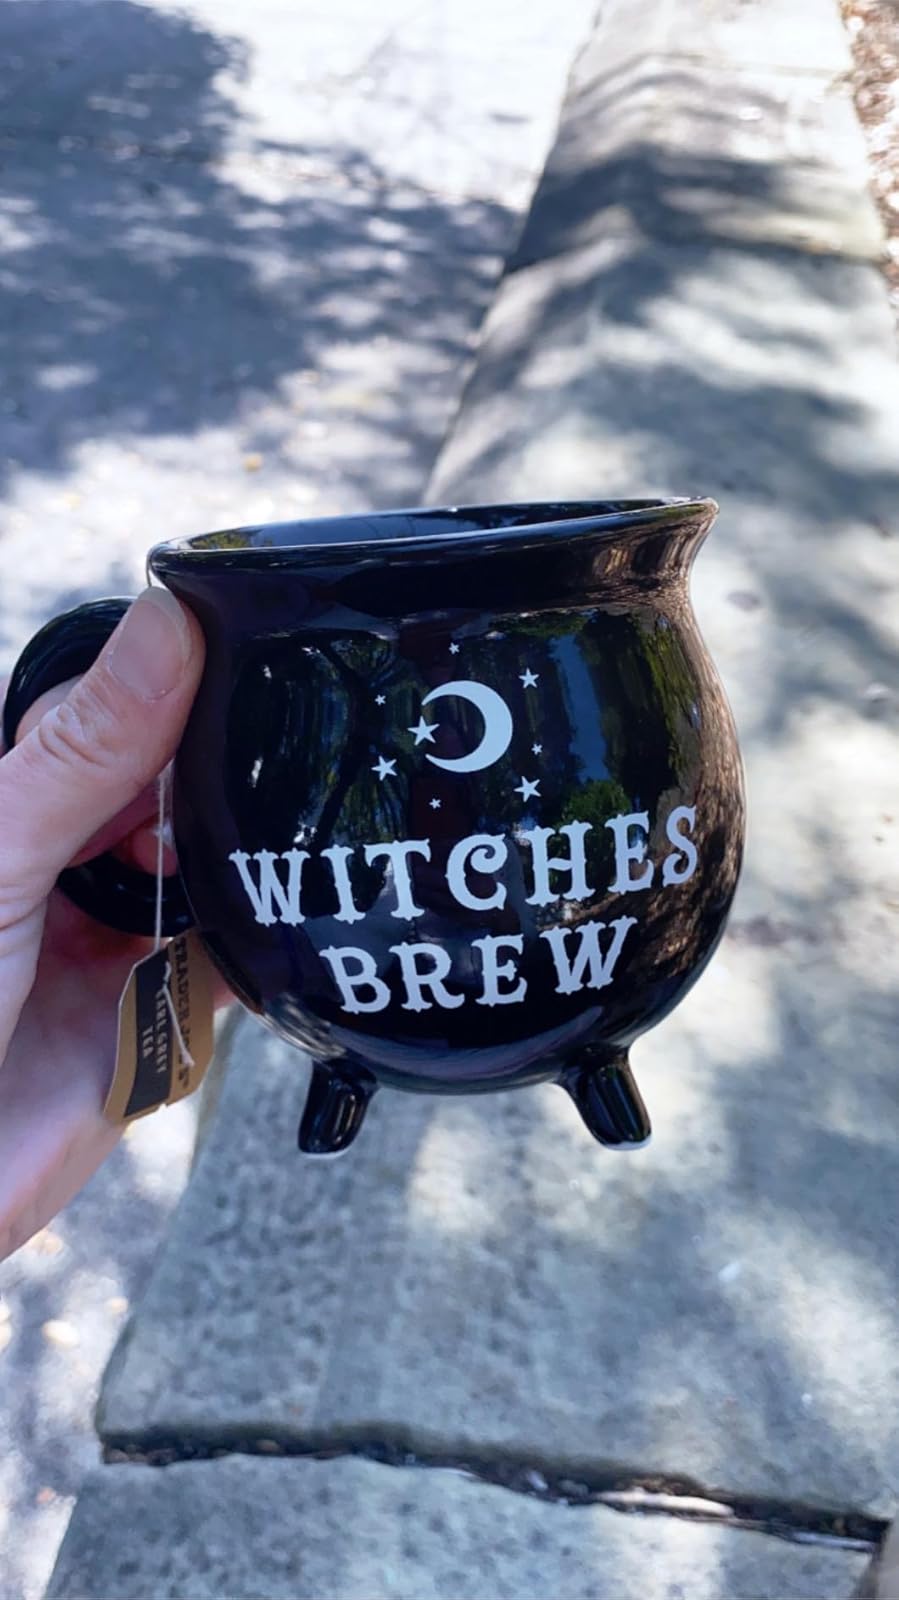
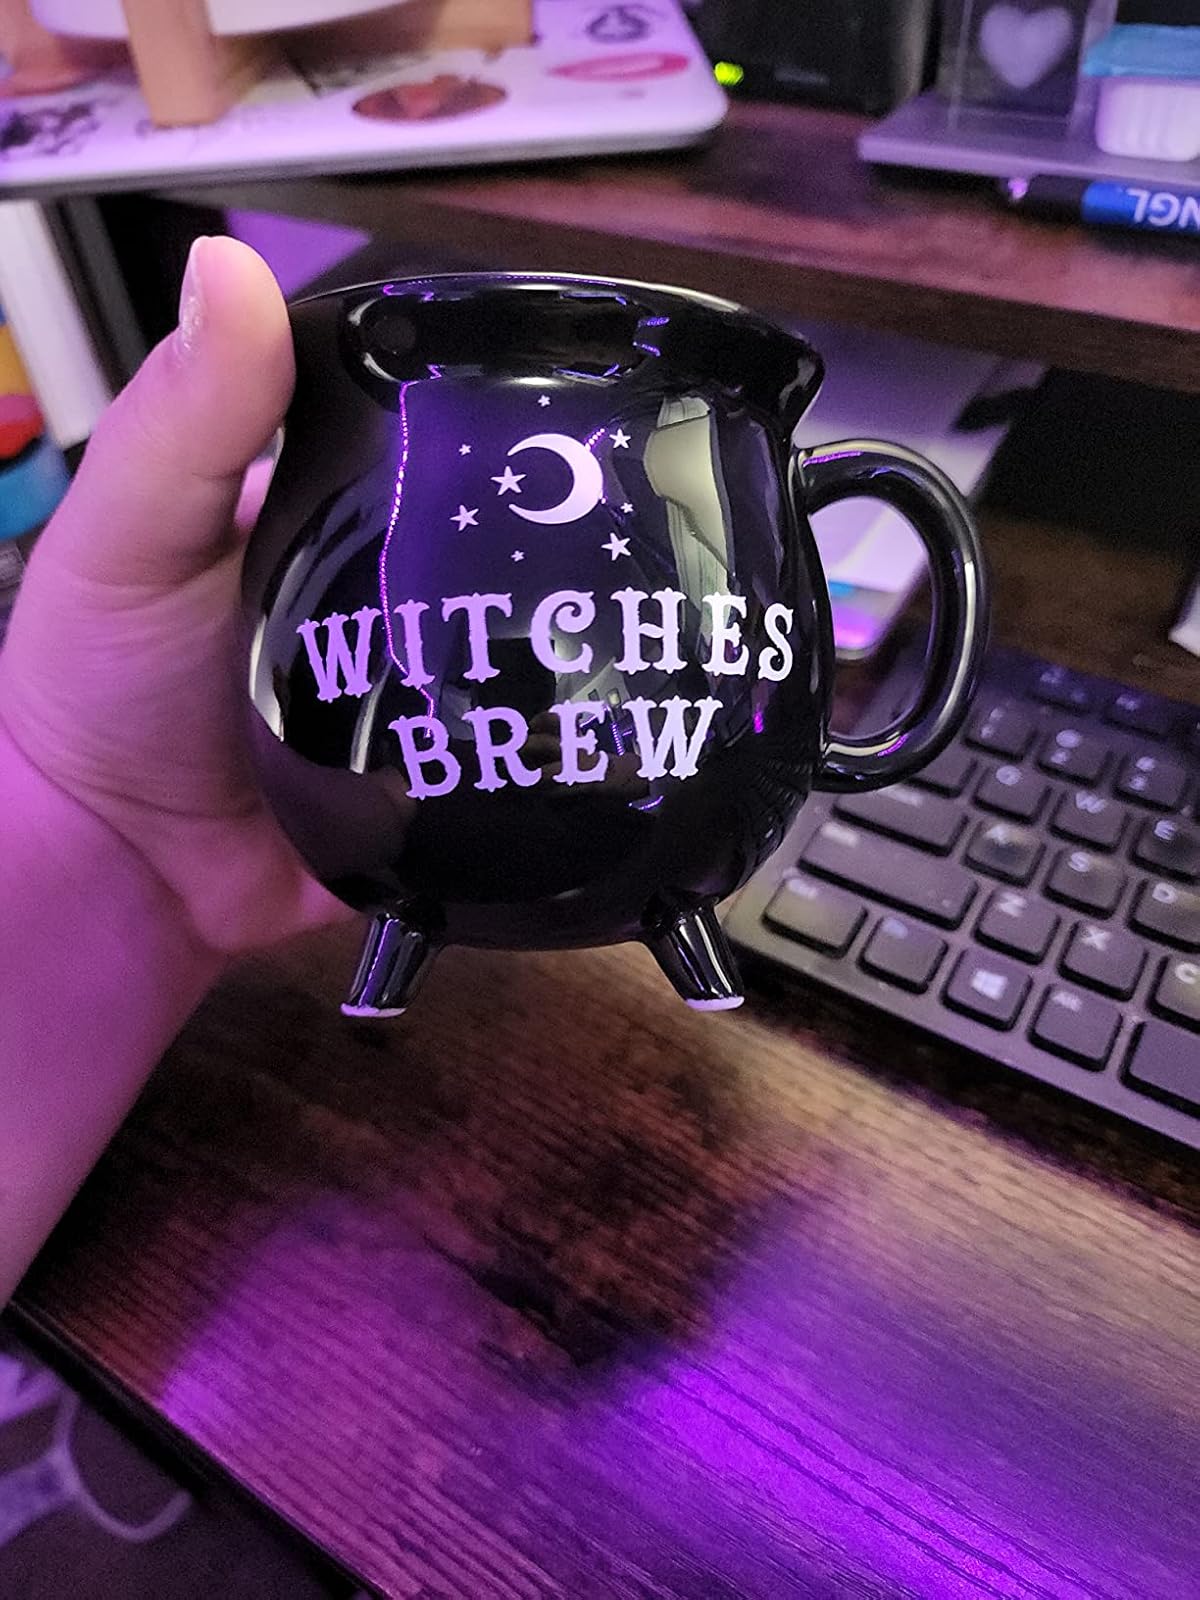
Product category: items_mug
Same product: yes